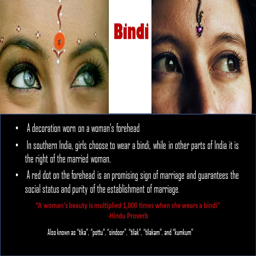
decoration worn on a woman 's forehead